Diskit Monastery

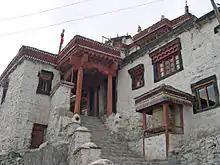
Approach to the Monastery

Diskit Monastery was built at the edge of the access road. This road links to Parthapur and Those. A flight of stone steps leads to the prayer hall of the monastery. A statue of Maitreya Buddha is enshrined in the hall, and a huge drum. In the chamber on the second floor are many images of fierce guardian deities.